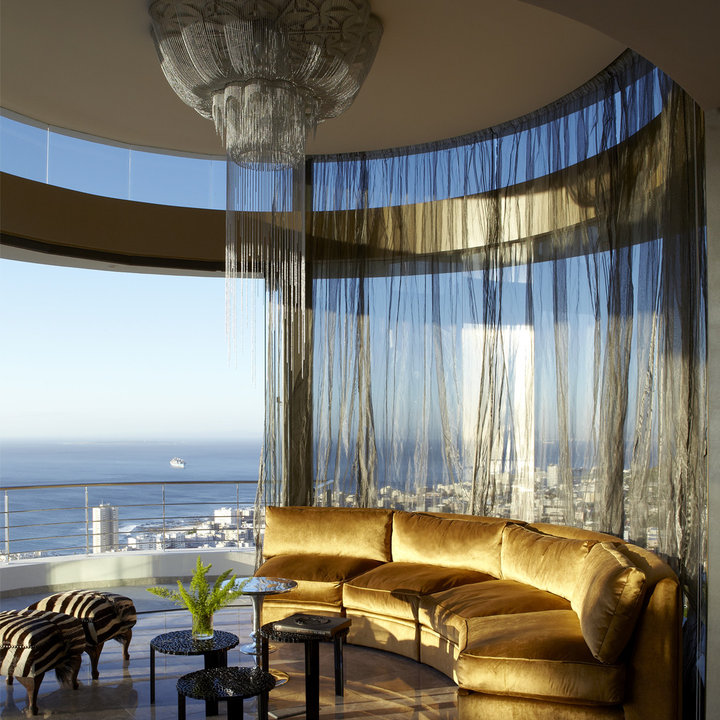
Style: Glamour